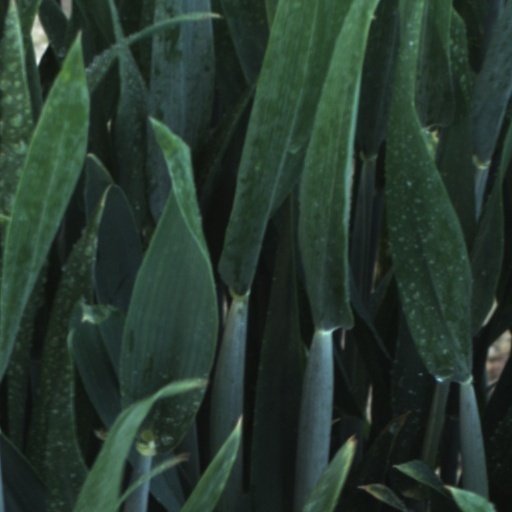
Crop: wheat